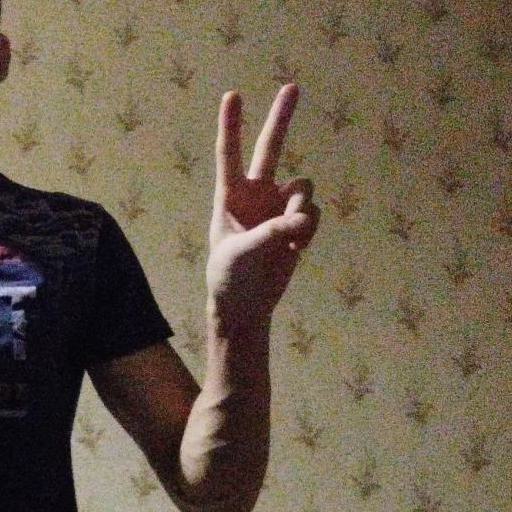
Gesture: peace